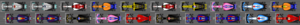
Le Grand Prix automobile d'Allemagne 2019 disputé le 28 juillet 2019 sur le circuit d'Hockenheimring, est la 1008e épreuve du championnat du monde de Formule 1 courue depuis 1950. Il s'agit de la soixante-quatrième édition du Grand Prix d'Allemagne comptant pour le championnat du monde de Formule 1, la trente-septième fois à Hockenheim où les Formule 1 ont couru en alternance avec le Nürburgring de 1970 à 2013, et la onzième manche du championnat 2019.